Dominican Republic–Haiti relations

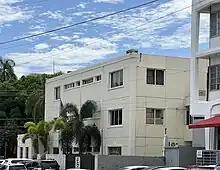
Embassy of Haiti in Santo Domingo

The Dominican economy is also over 1000% larger than the Haitian economy. The estimated annual per capita economic output (PPP) is US$1,819 in Haiti and US$20,625 in Dominican Republic.